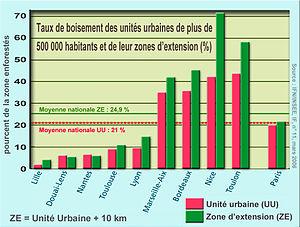
Pour quelques grandes unités urbaines de France, pourcentage de boisement des unités urbaines de plus de 500 000 habitants, et de leur zones d’extension (même zone + ceinture de 10 km, distance choisie par ce qu'en 2005, les français des unités urbaines se disaient prêts à faire 10,5 km en moyenne pour aller se promener en forêt
La notion de forêt urbaine est née à la fin du XXᵉ siècle, désignant une forêt ou des boisements poussant dans une aire urbaine. On parlera plutôt de forêt périurbaine quand elle cerne la ville ou sa banlieue.